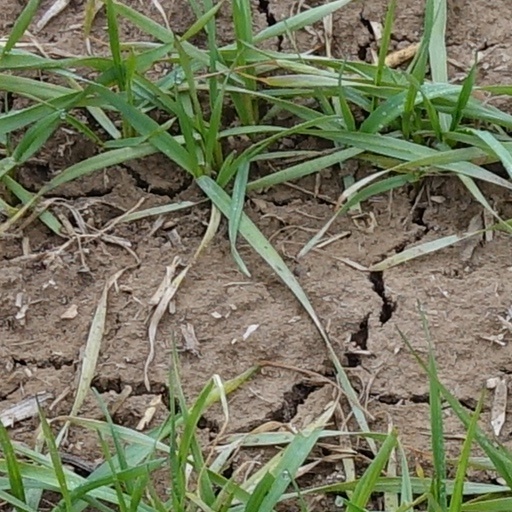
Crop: wheat